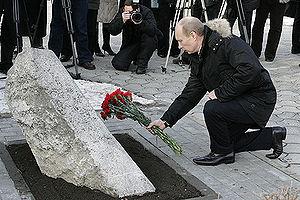
Novotcherkassk est une ville de l’oblast de Rostov, en Russie, et l’ancienne capitale des Cosaques du Don. Sa population s’élevait à 170 233 habitants en 2016.